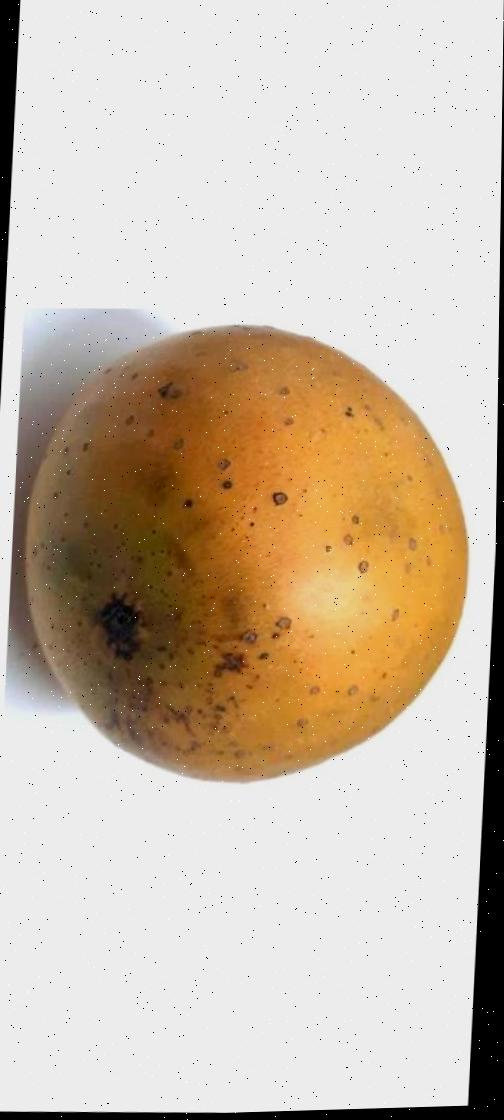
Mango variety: Gourmoti